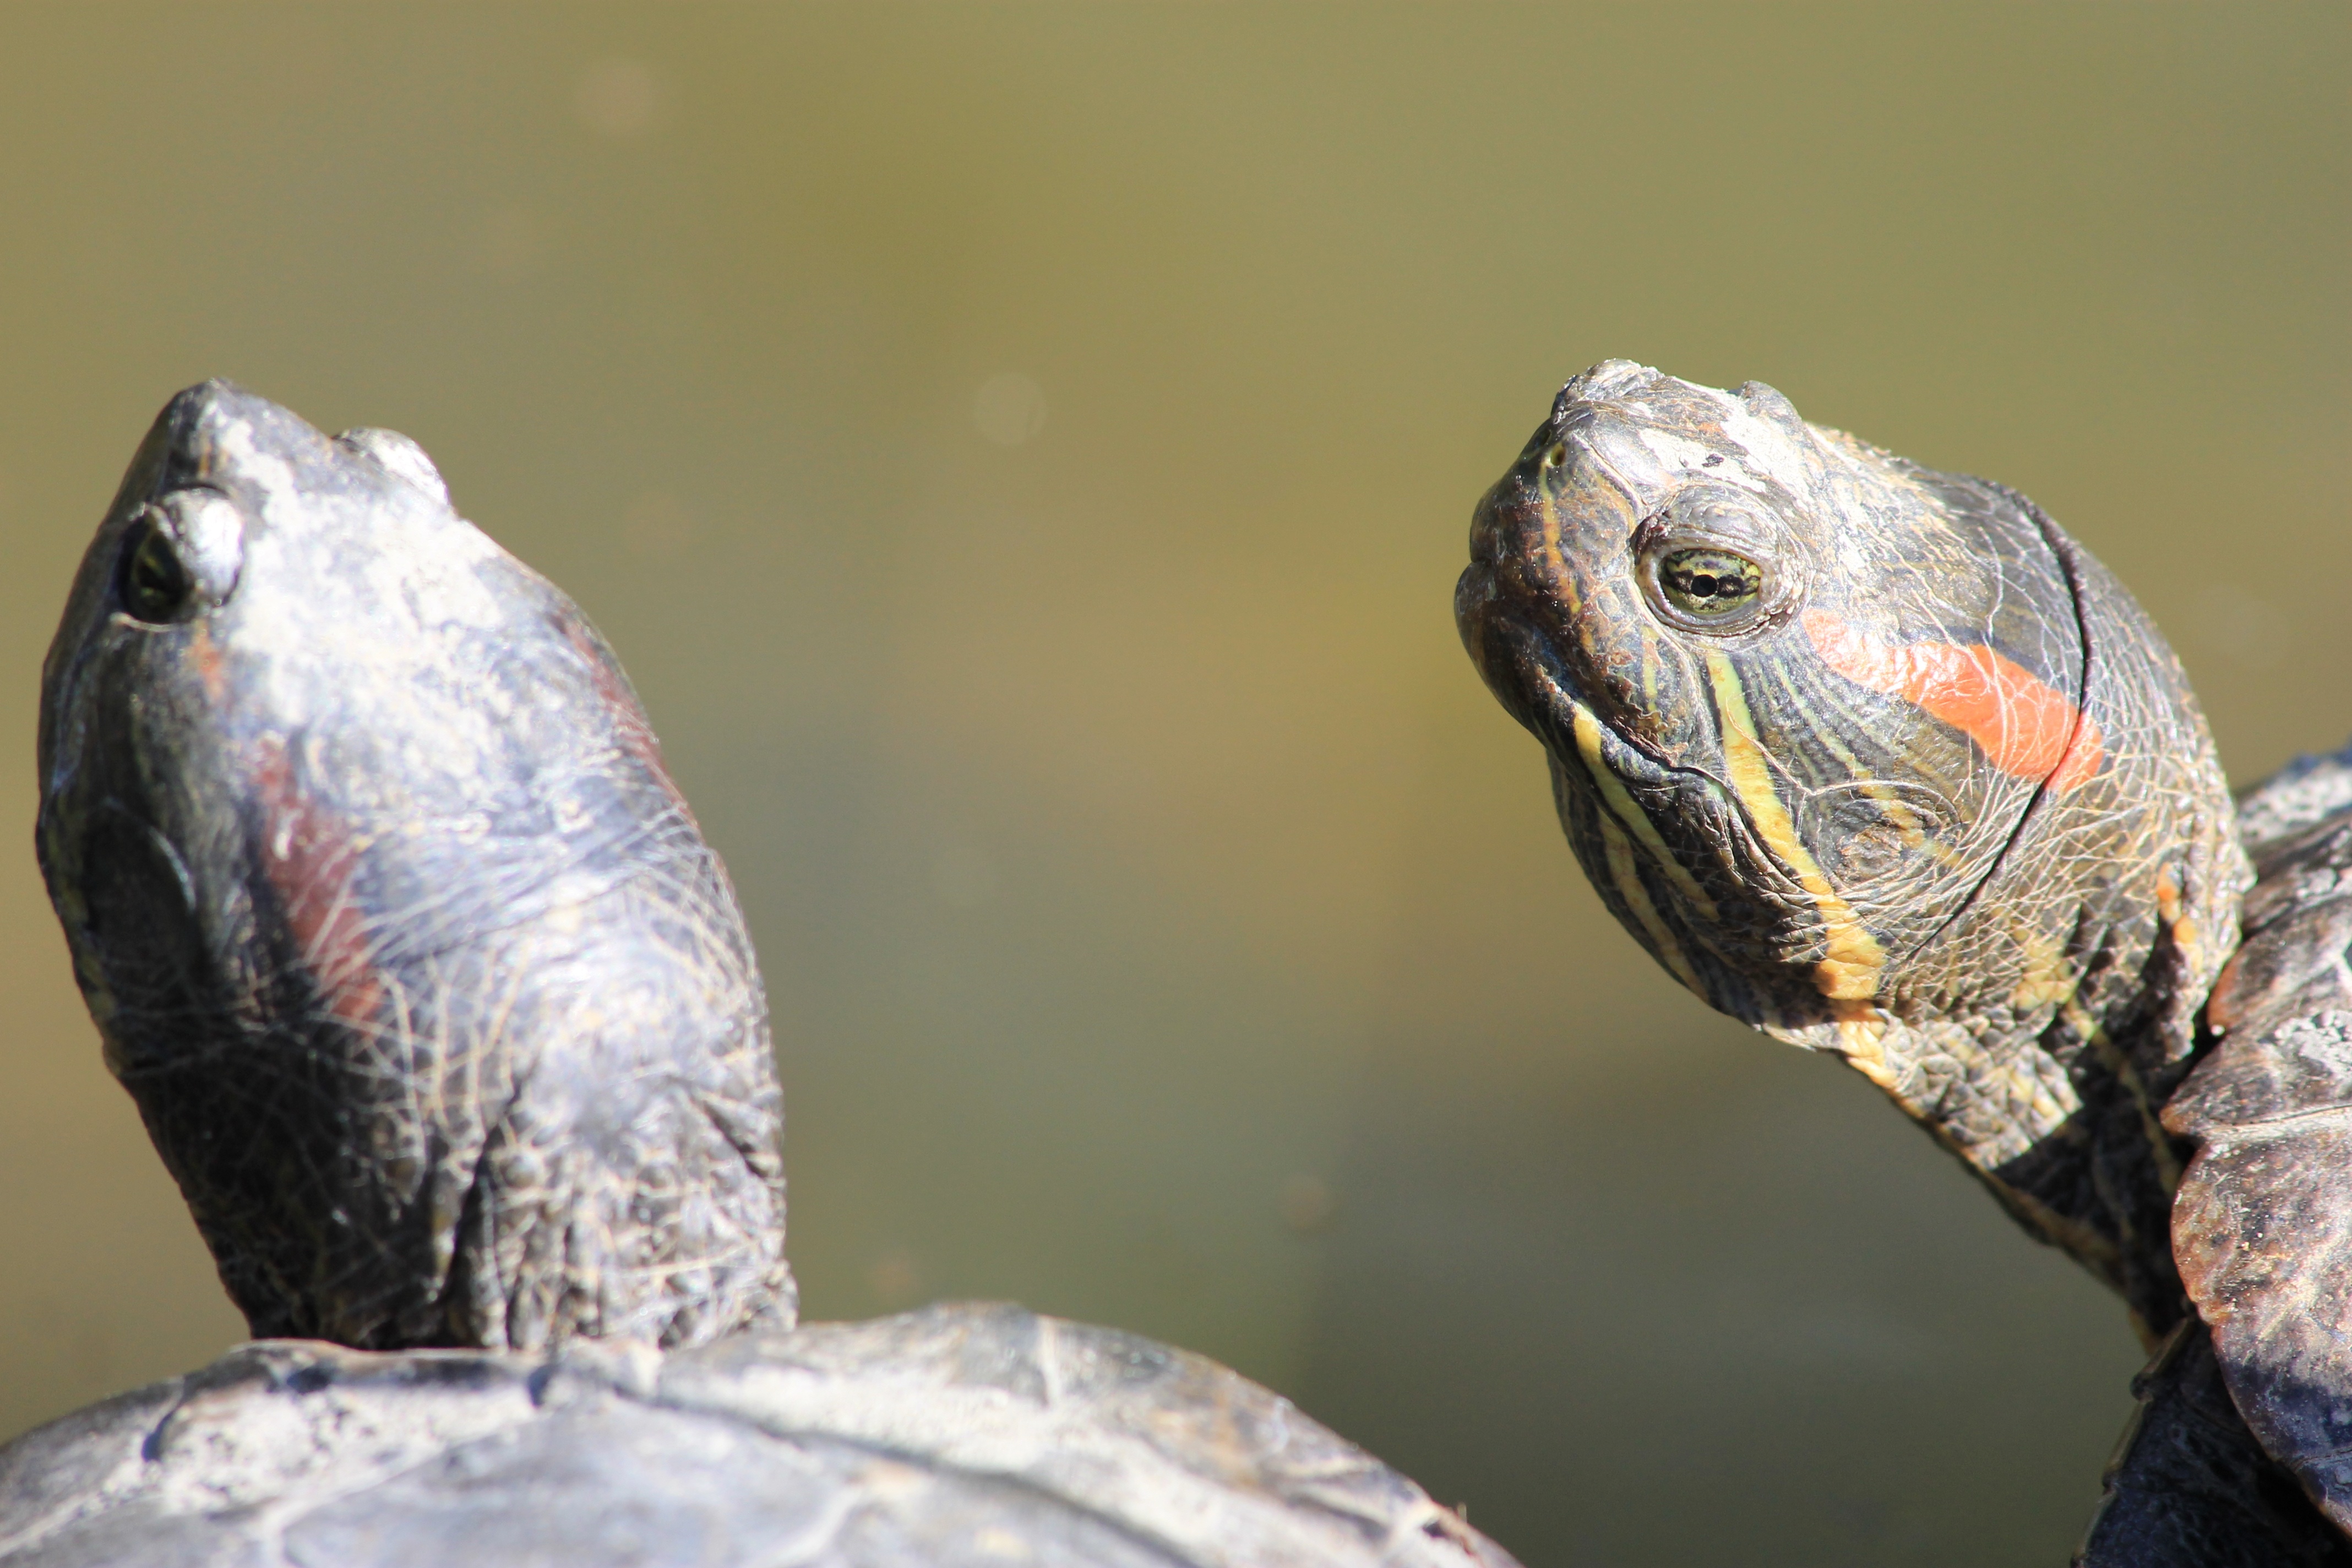
nature, lake, pond, wildlife, beak, turtle, reptile, fauna, close up, vertebrate, emydidae, florida turtles